Nutanhat

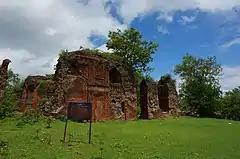
Remains of the Hassain Shahi mosque

Binoy Ghosh mentions that in the mosque belonging to the Hussain Shah era at Nutanhat there is a stone tablet in which there is mention of a king Sri Chandra Sen, whose identity is not clear.